Music of Benin

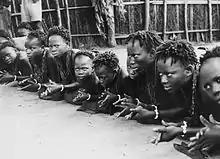
Dance of greeting, Benin, taken before 1969

Benin has played an important role in the African music scene, producing one of the biggest stars to come out of the continent in Angélique Kidjo. Post-independence, the country was home to a vibrant and innovative music scene, where native folk music combined with Ghanaian highlife, French cabaret, American rock, funk and soul, and Congolese rumba. It also has a rich variety of ethnomusicological traditions.